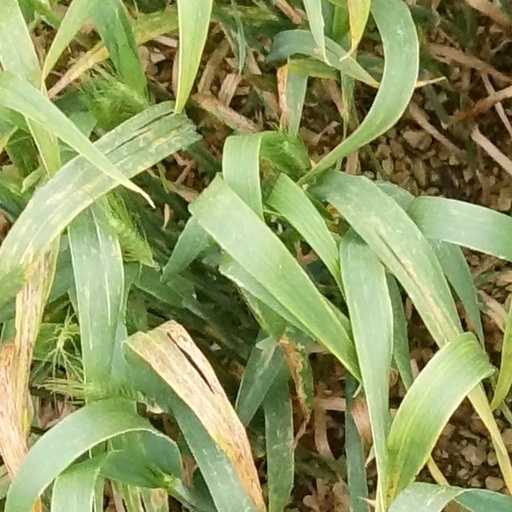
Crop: wheat